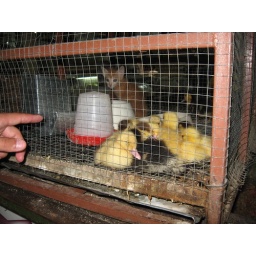
Nothin like a cat in a chicken cage!